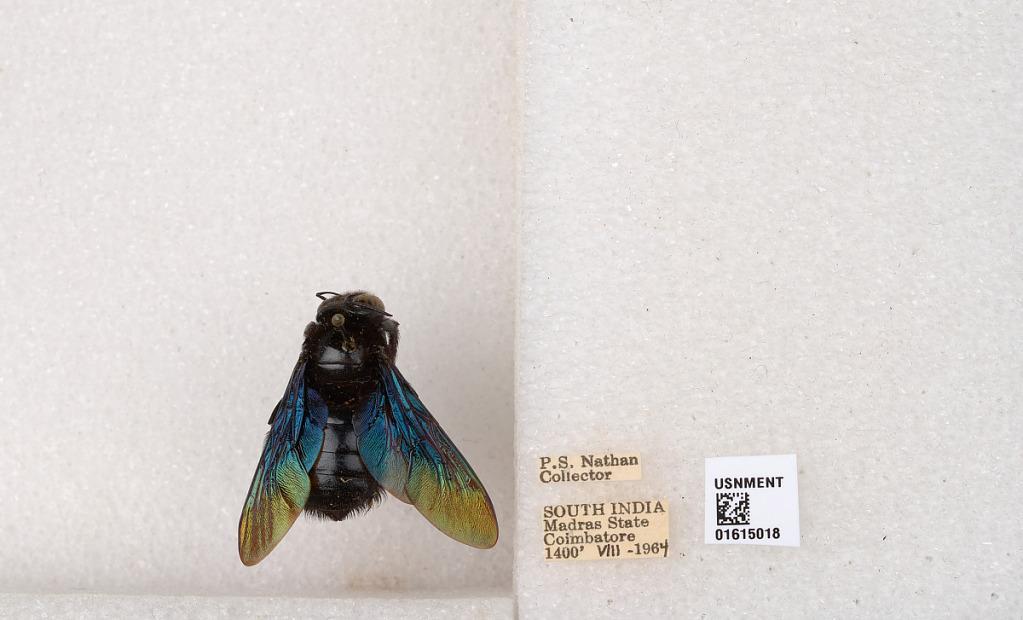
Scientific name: Xylocopa (Biluna) auripennis auripennis Lepeletier
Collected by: P. Nathan
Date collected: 1964-8-1
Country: India
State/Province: Tamil Nadu
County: Coimbatore
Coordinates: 10.9955, 76.9034